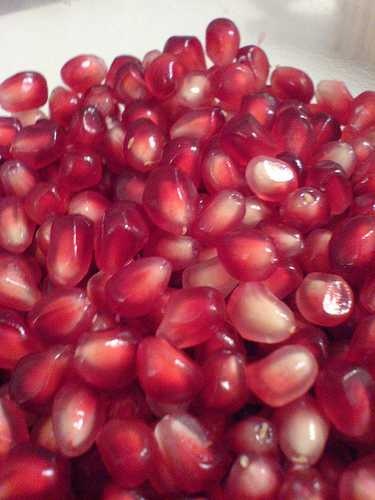
Label: Pomegranate